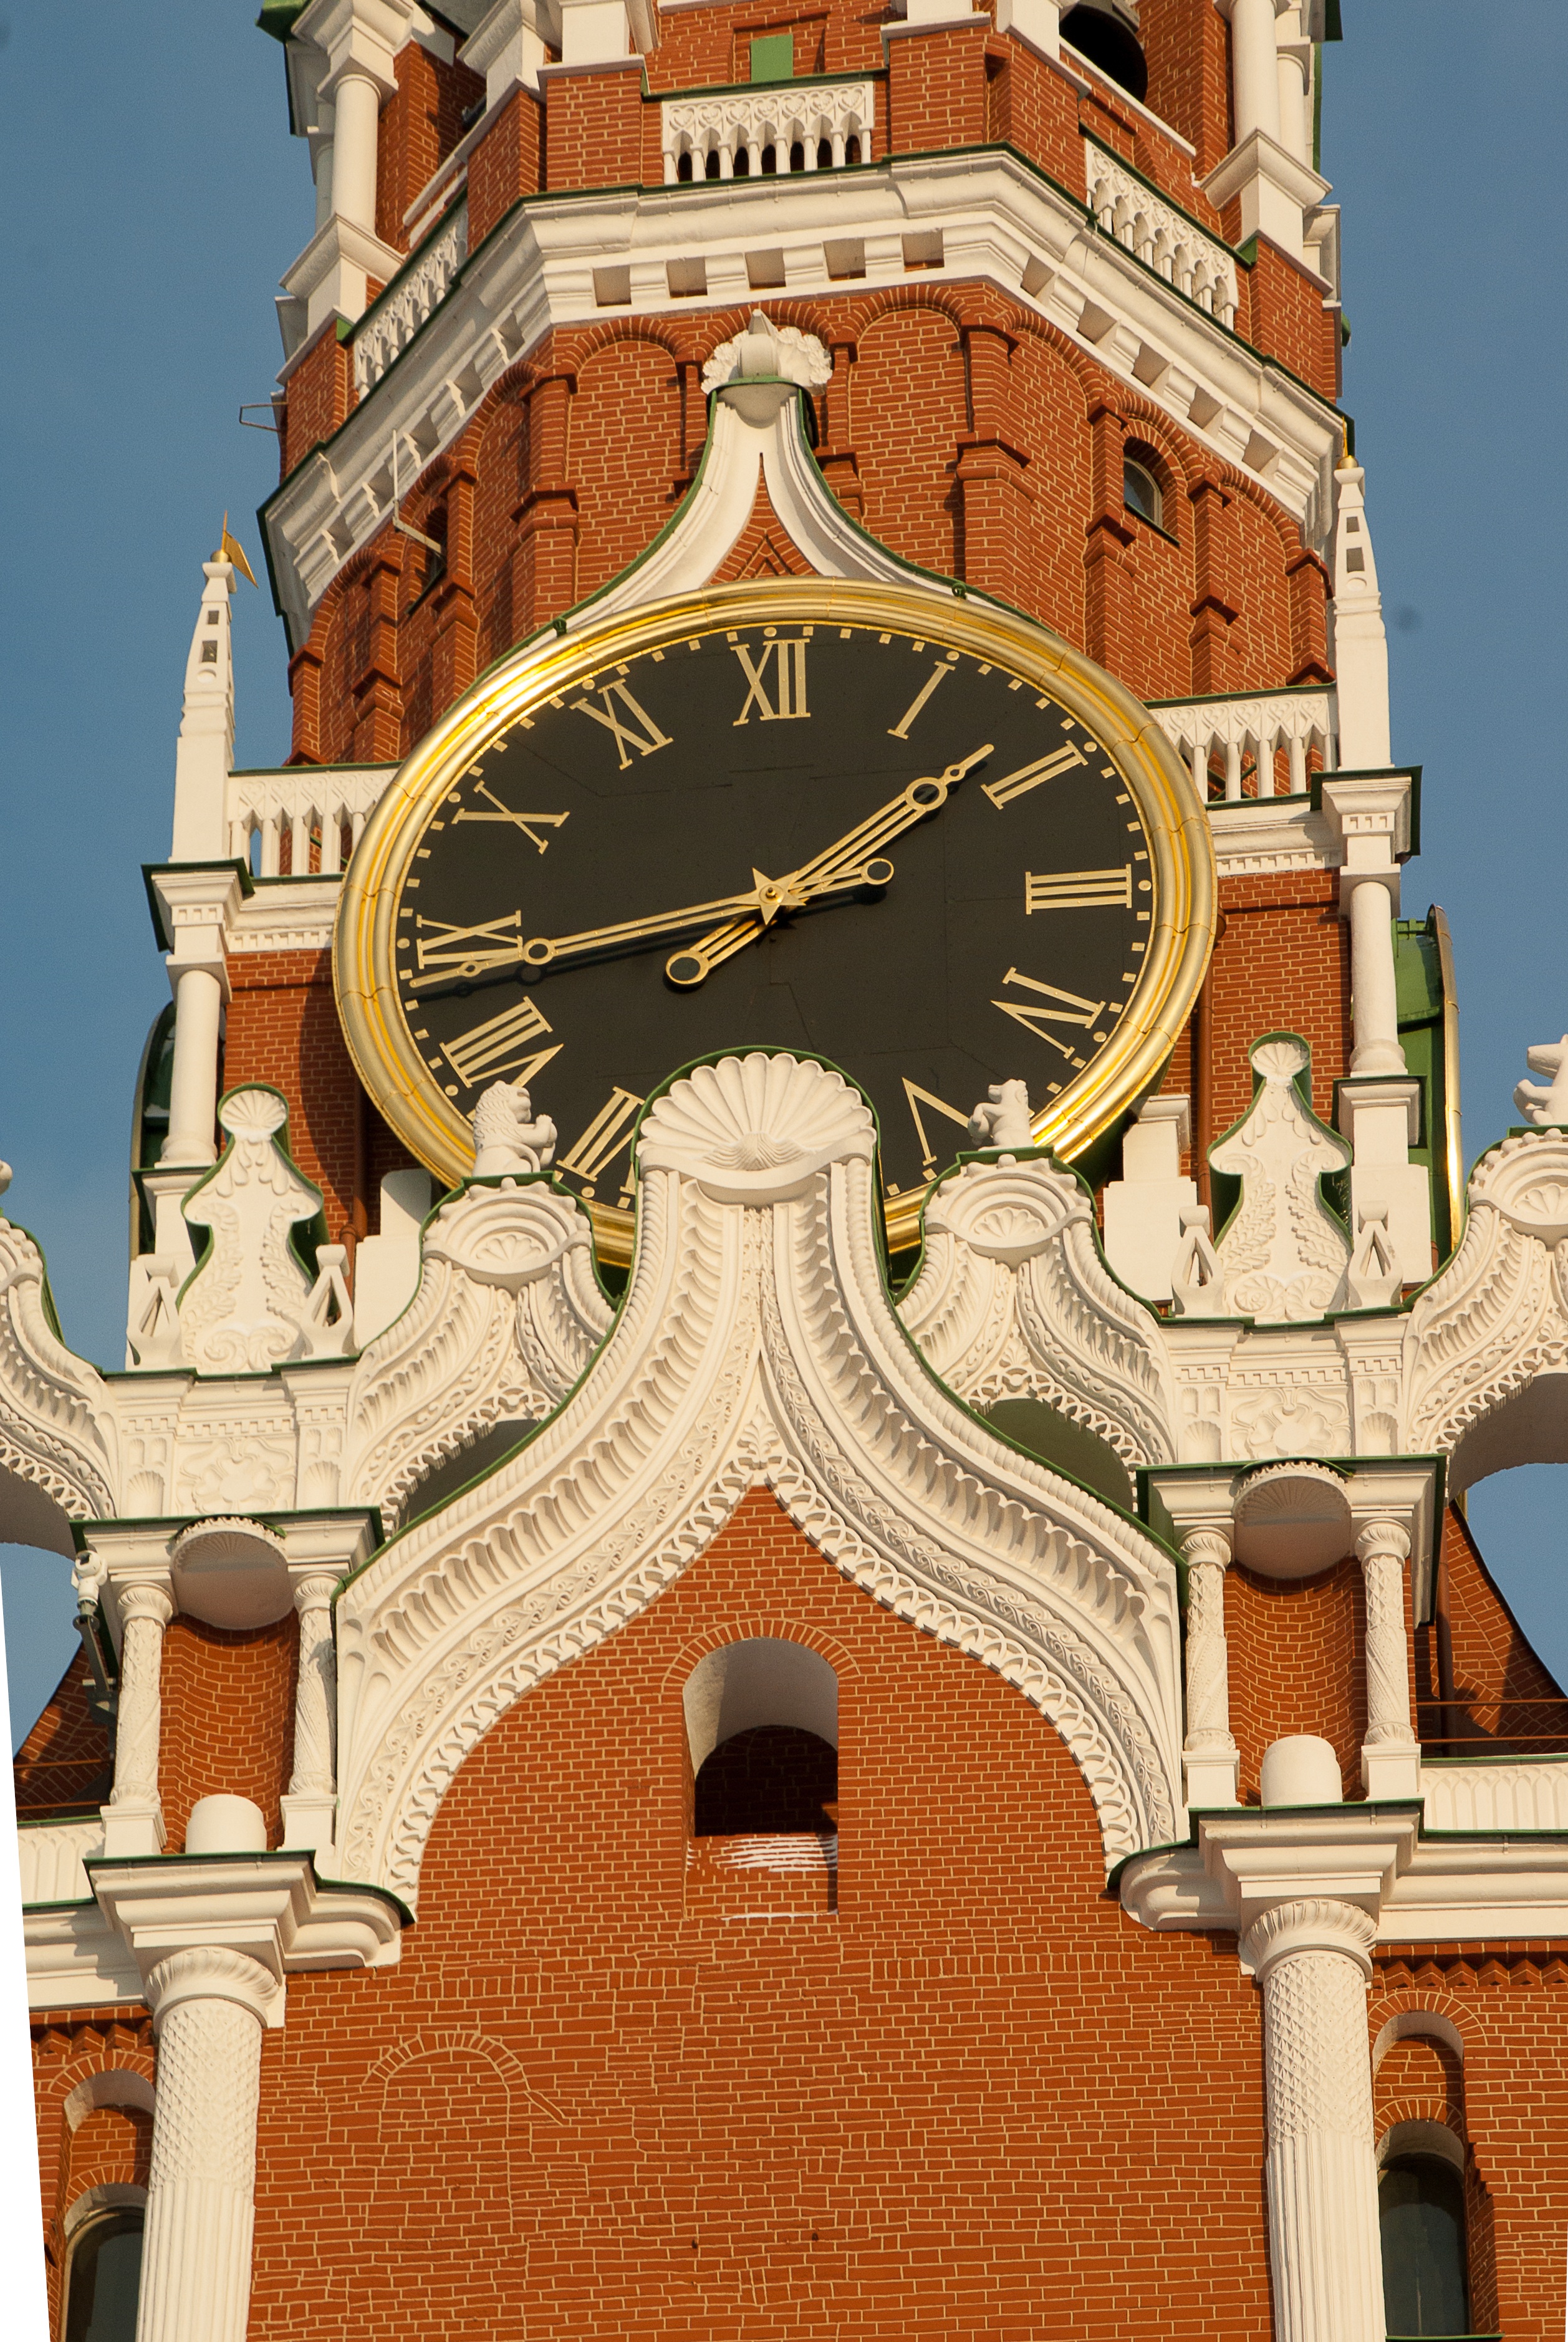
clock, building, wall, arch, landmark, facade, place of worship, clock tower, medieval architecture, moscow, kremlin, tower of the savior